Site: brandenburg
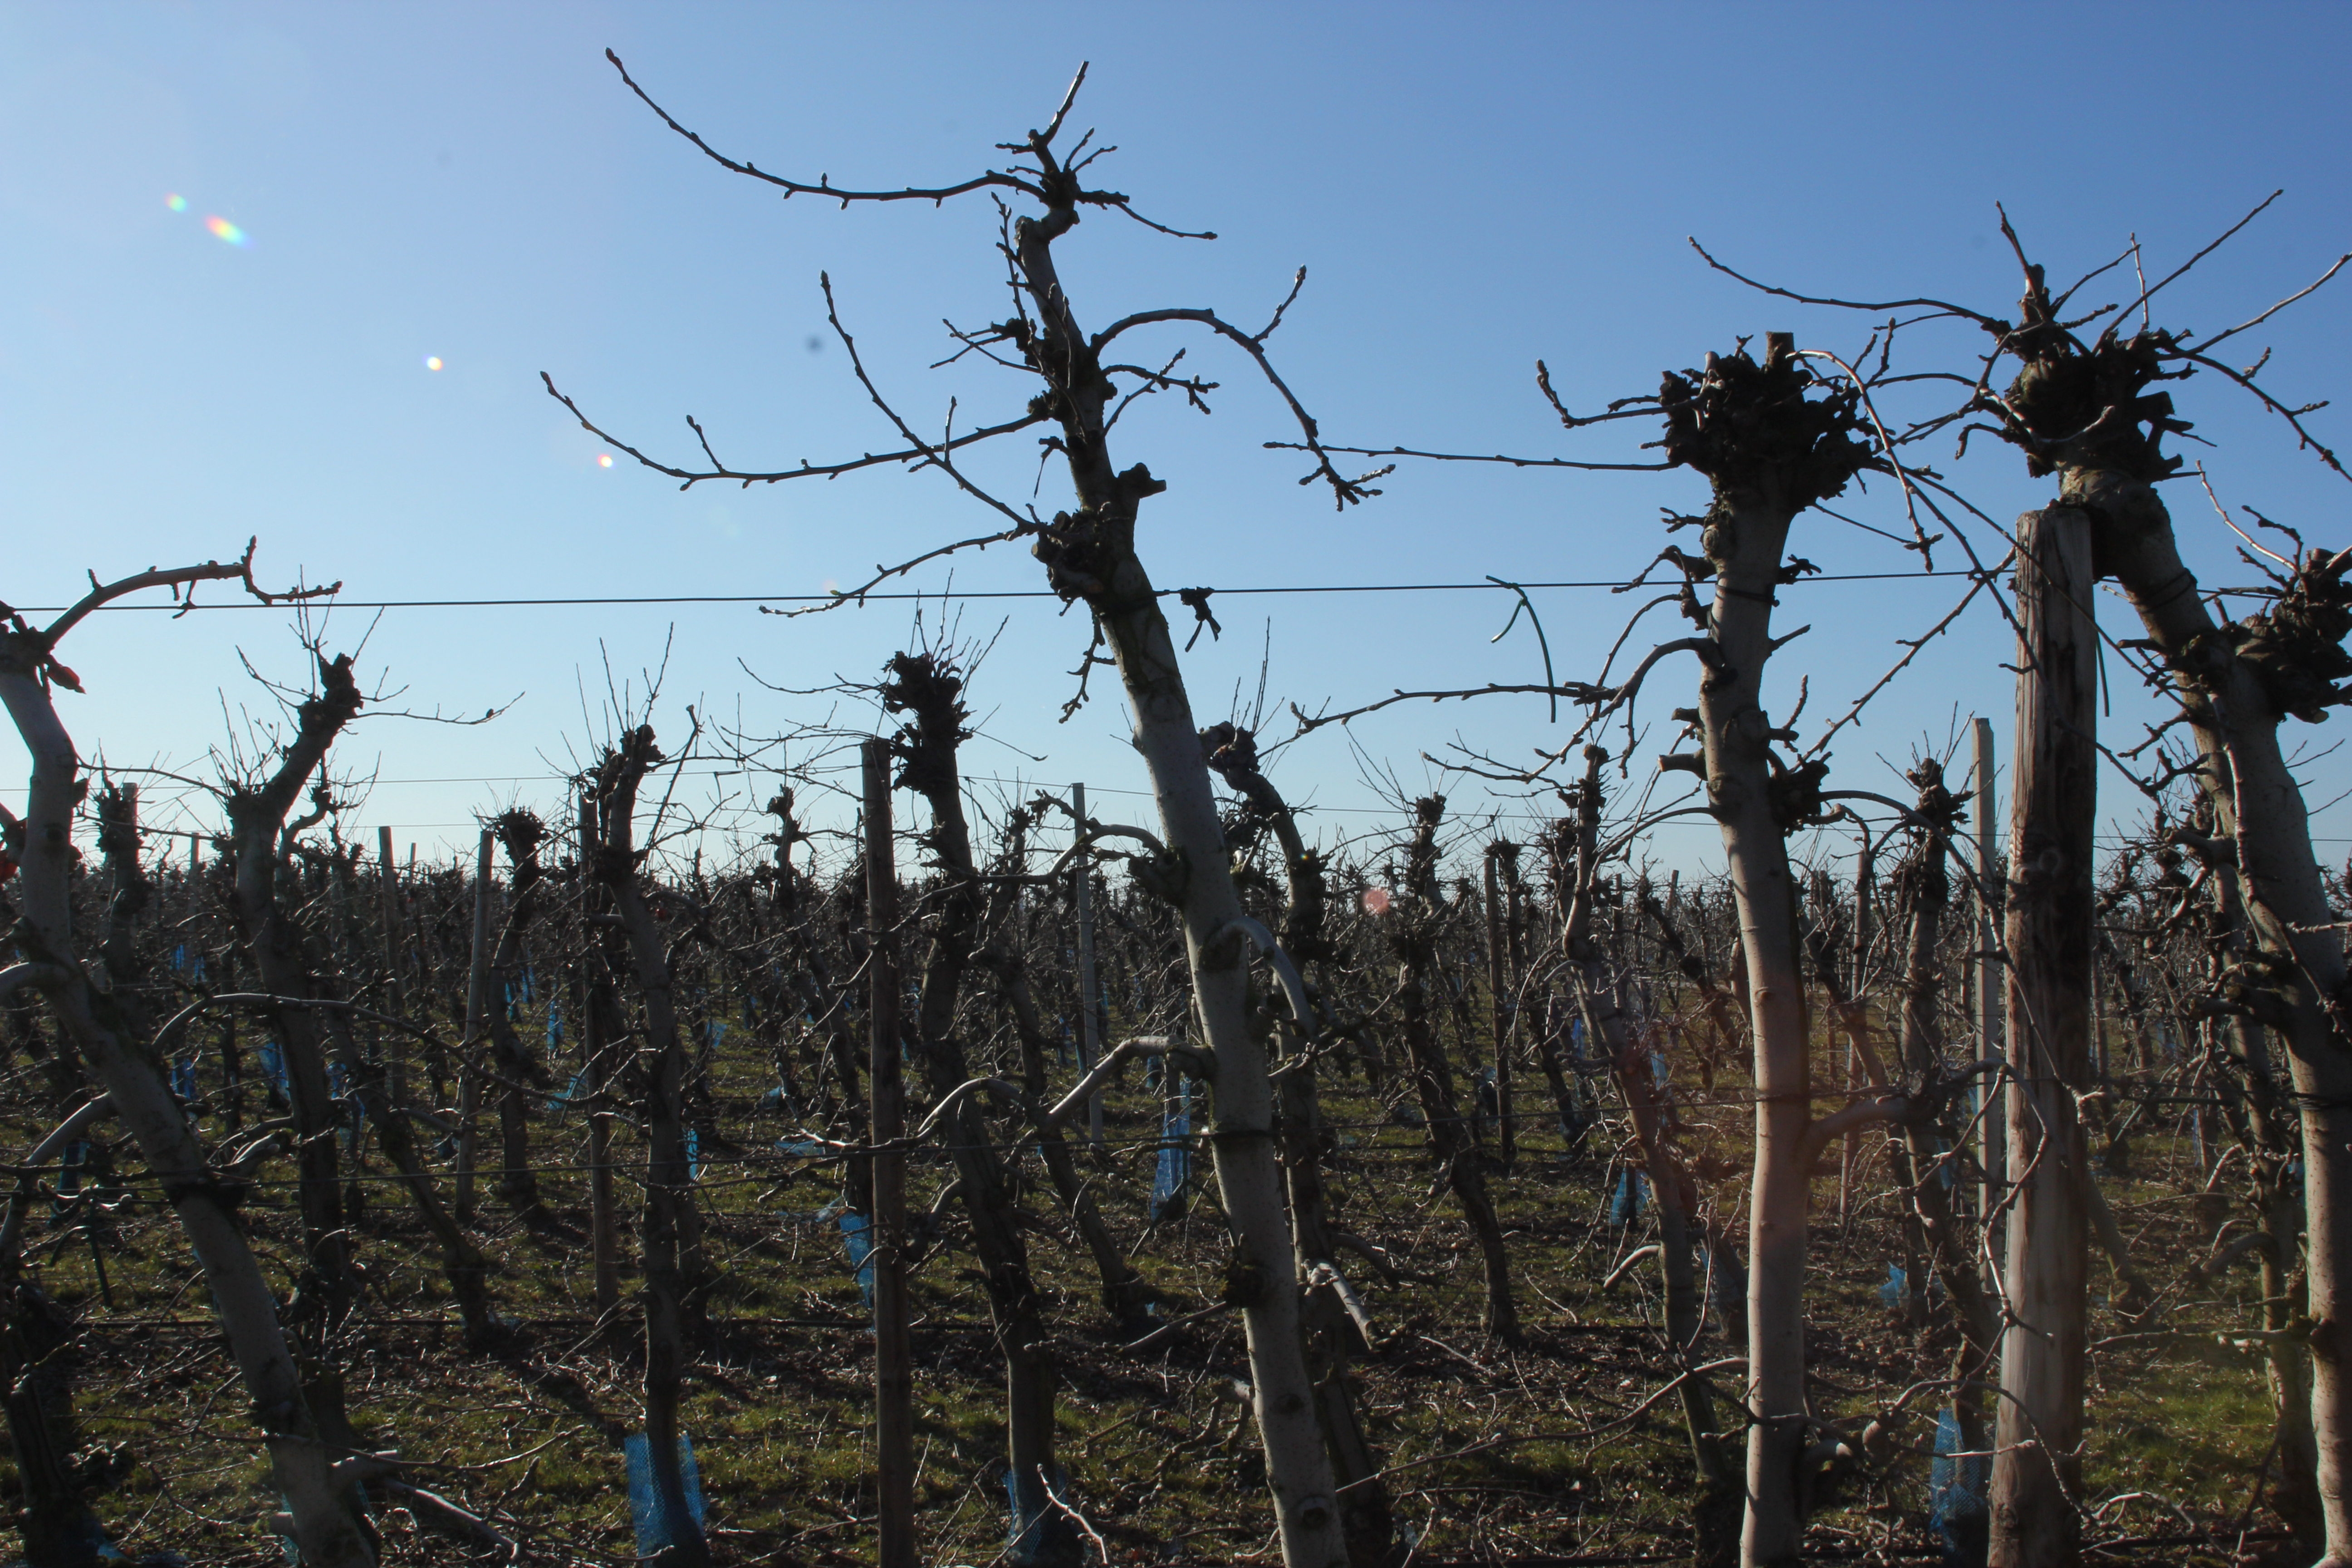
Growth stage (BBCH 03): Bud development